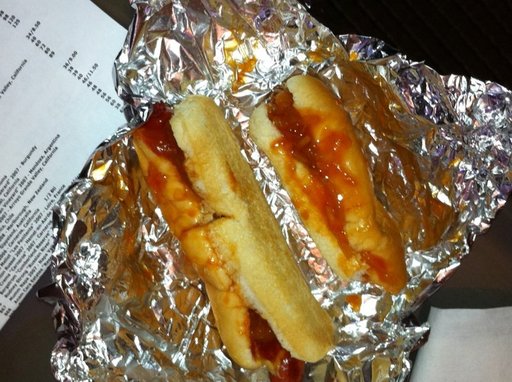
Label: hot_dog